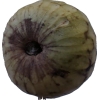
Label: cherimoya